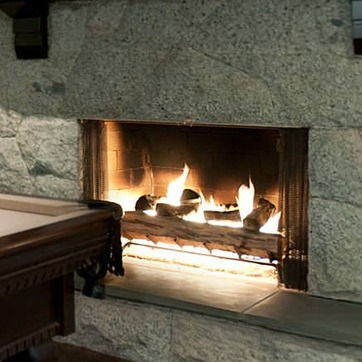
Material: other